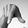
ASL letter: Q